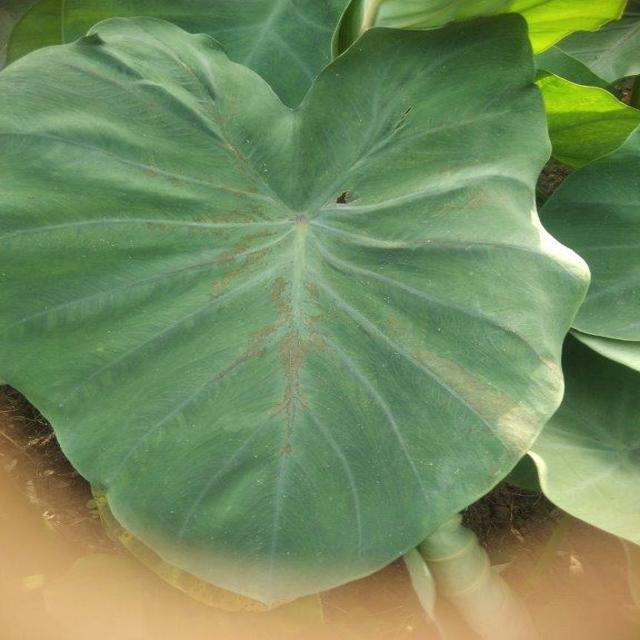
Label: Healthy